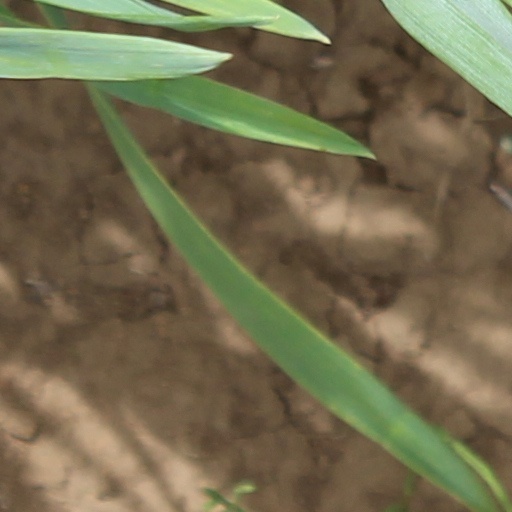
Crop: wheat